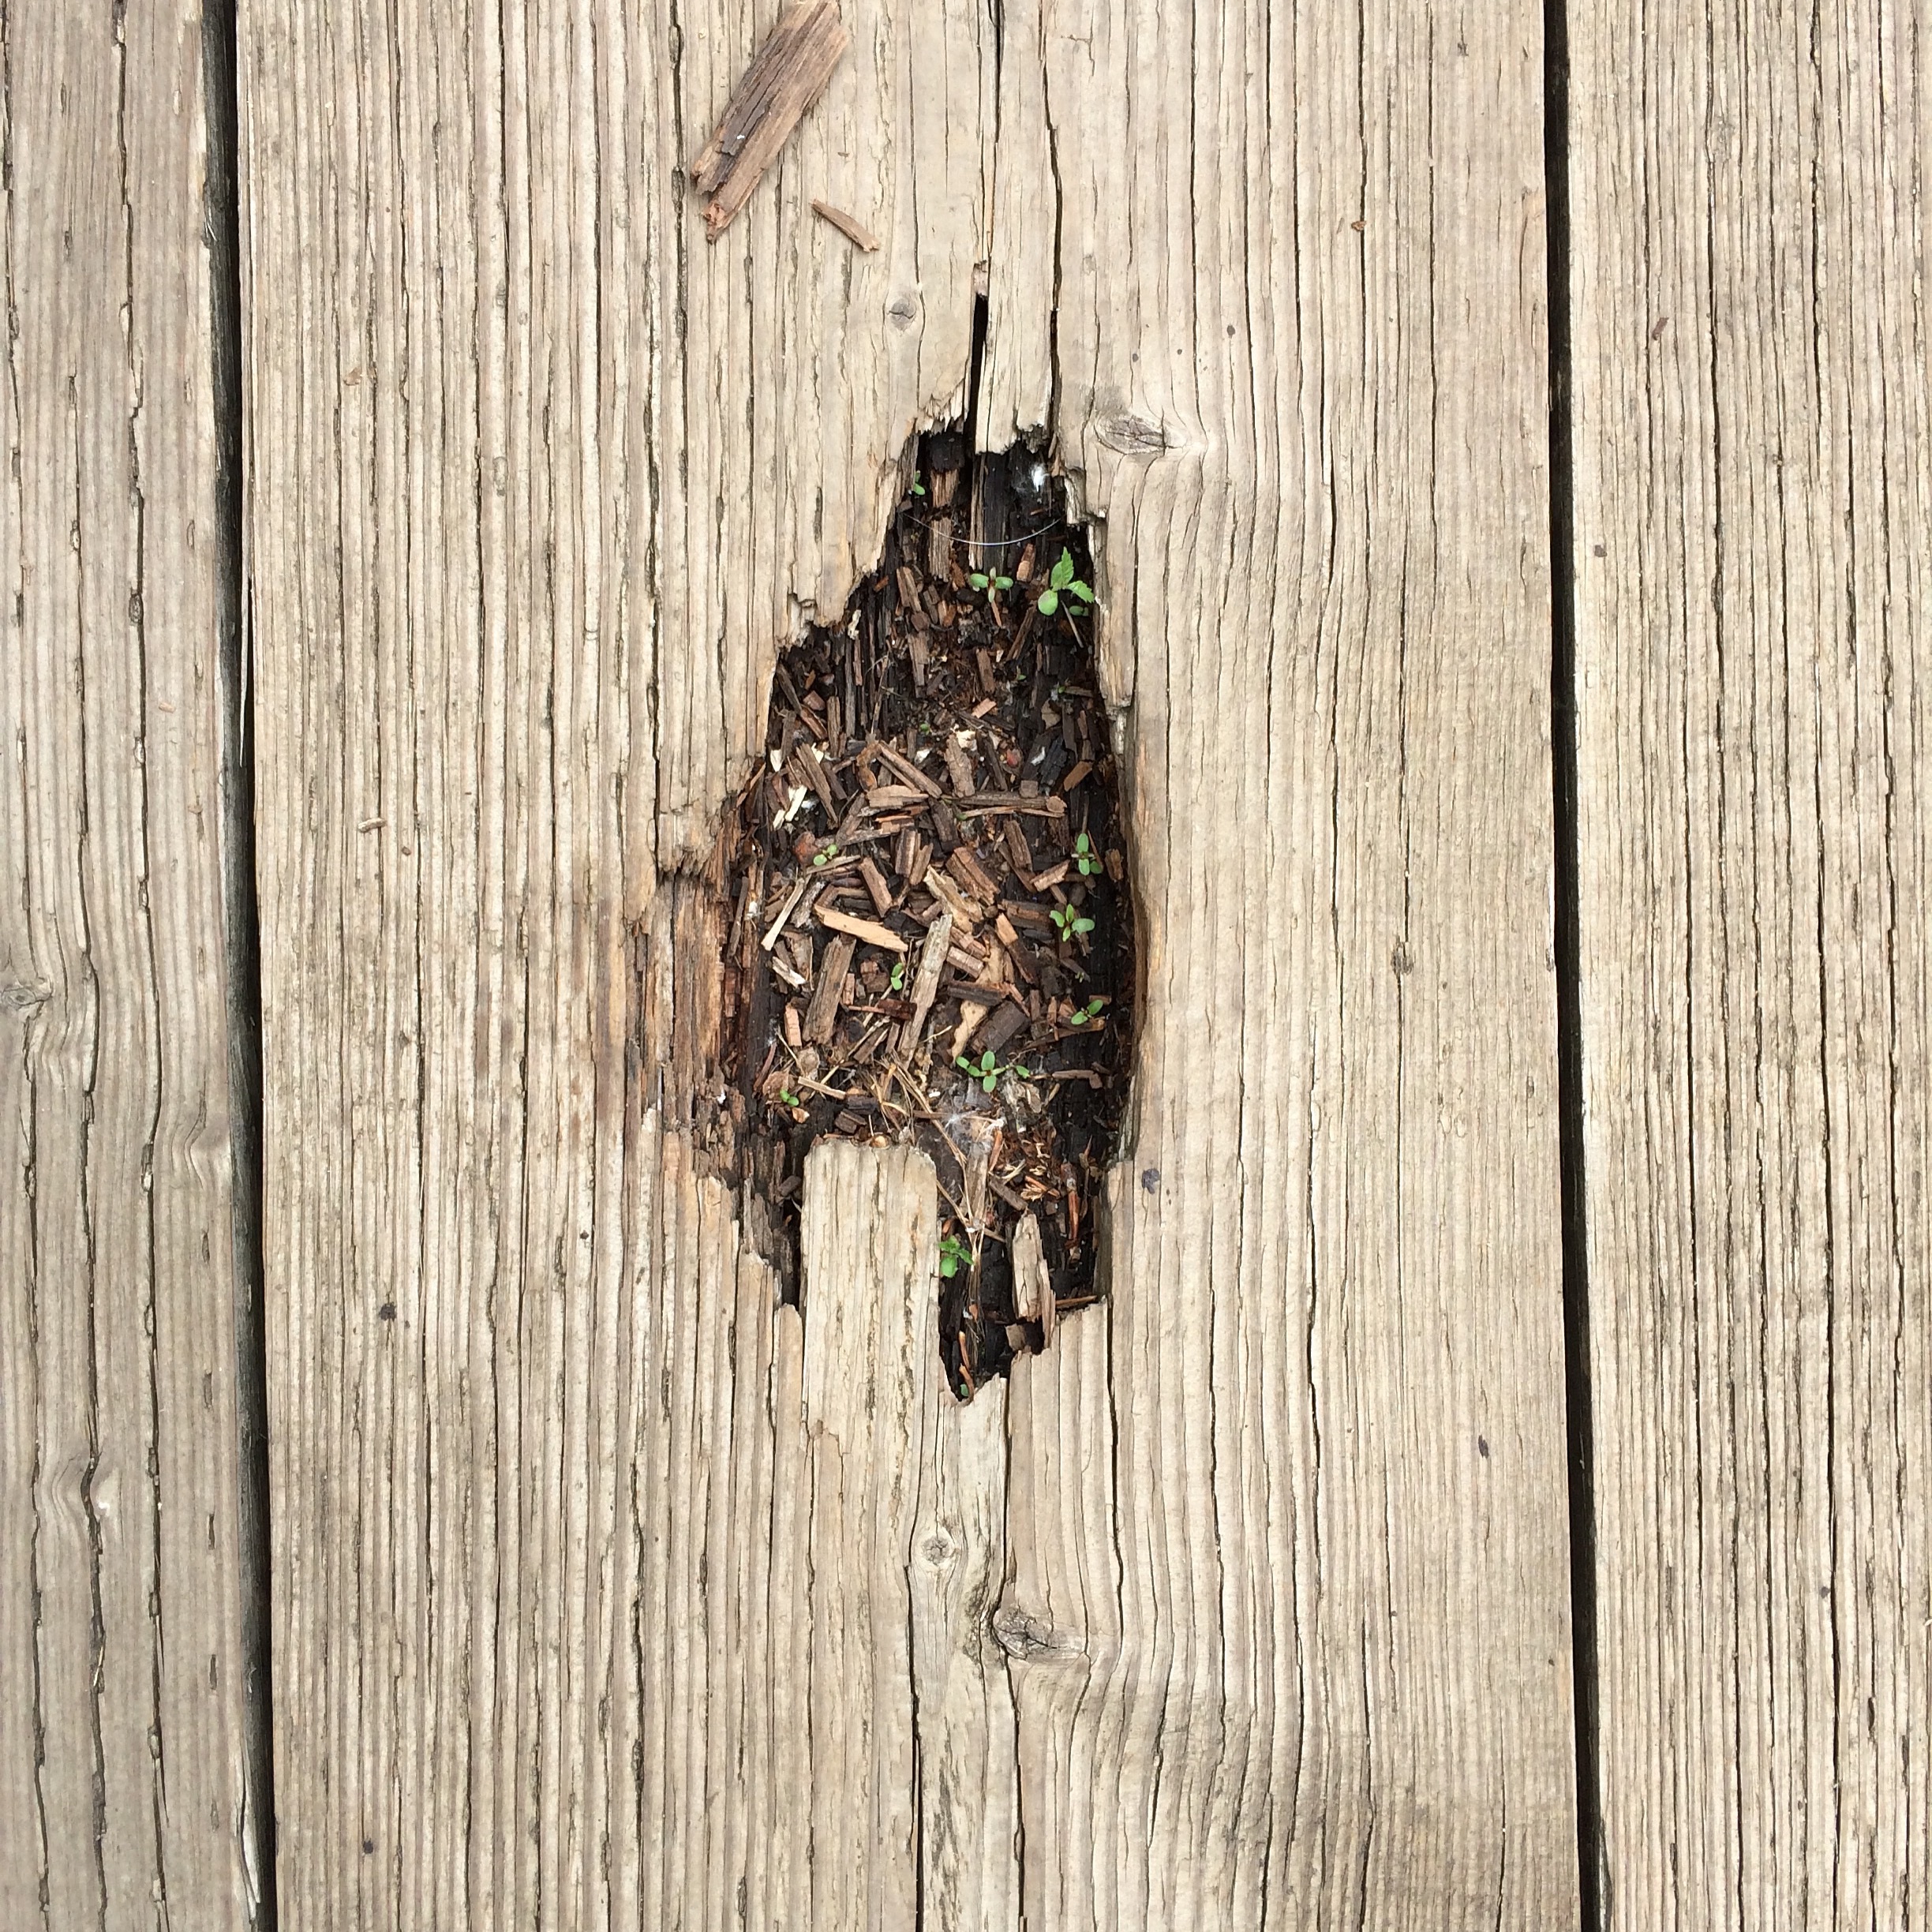
wood, leaf, insect, fauna, invertebrate